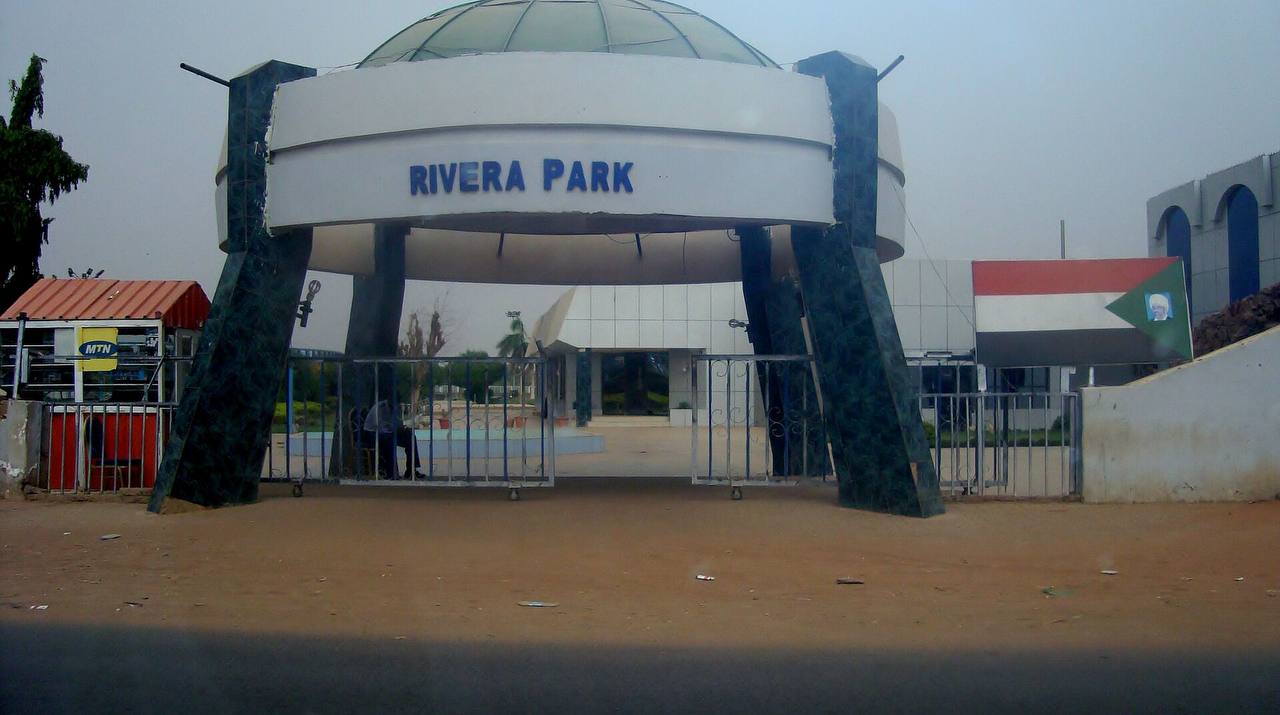
الوصف بالفصحى: مدخل بوابة متنزه الريفيرا، وبجواره علم السودان
الوصف بالعامية السودانية: مدخل بوابة منتزه الريفيرا وجمبو في علم السودان
التصنيف: Public Spaces & Infrastructure